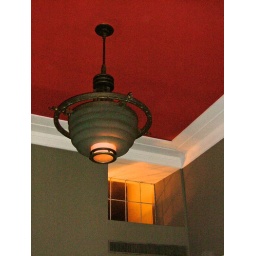
Ceiling light and window in bar at Union Station, Los Angeles.